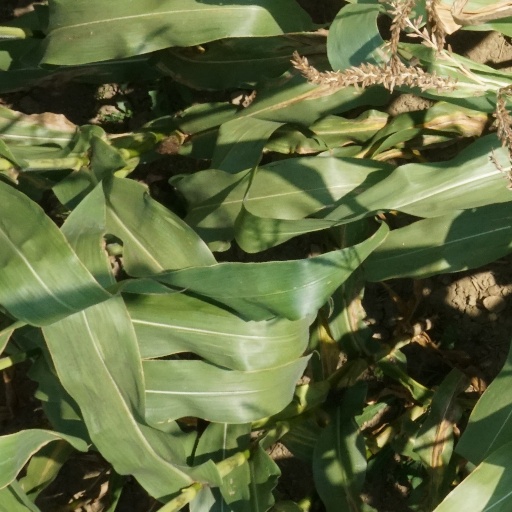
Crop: maize; corn